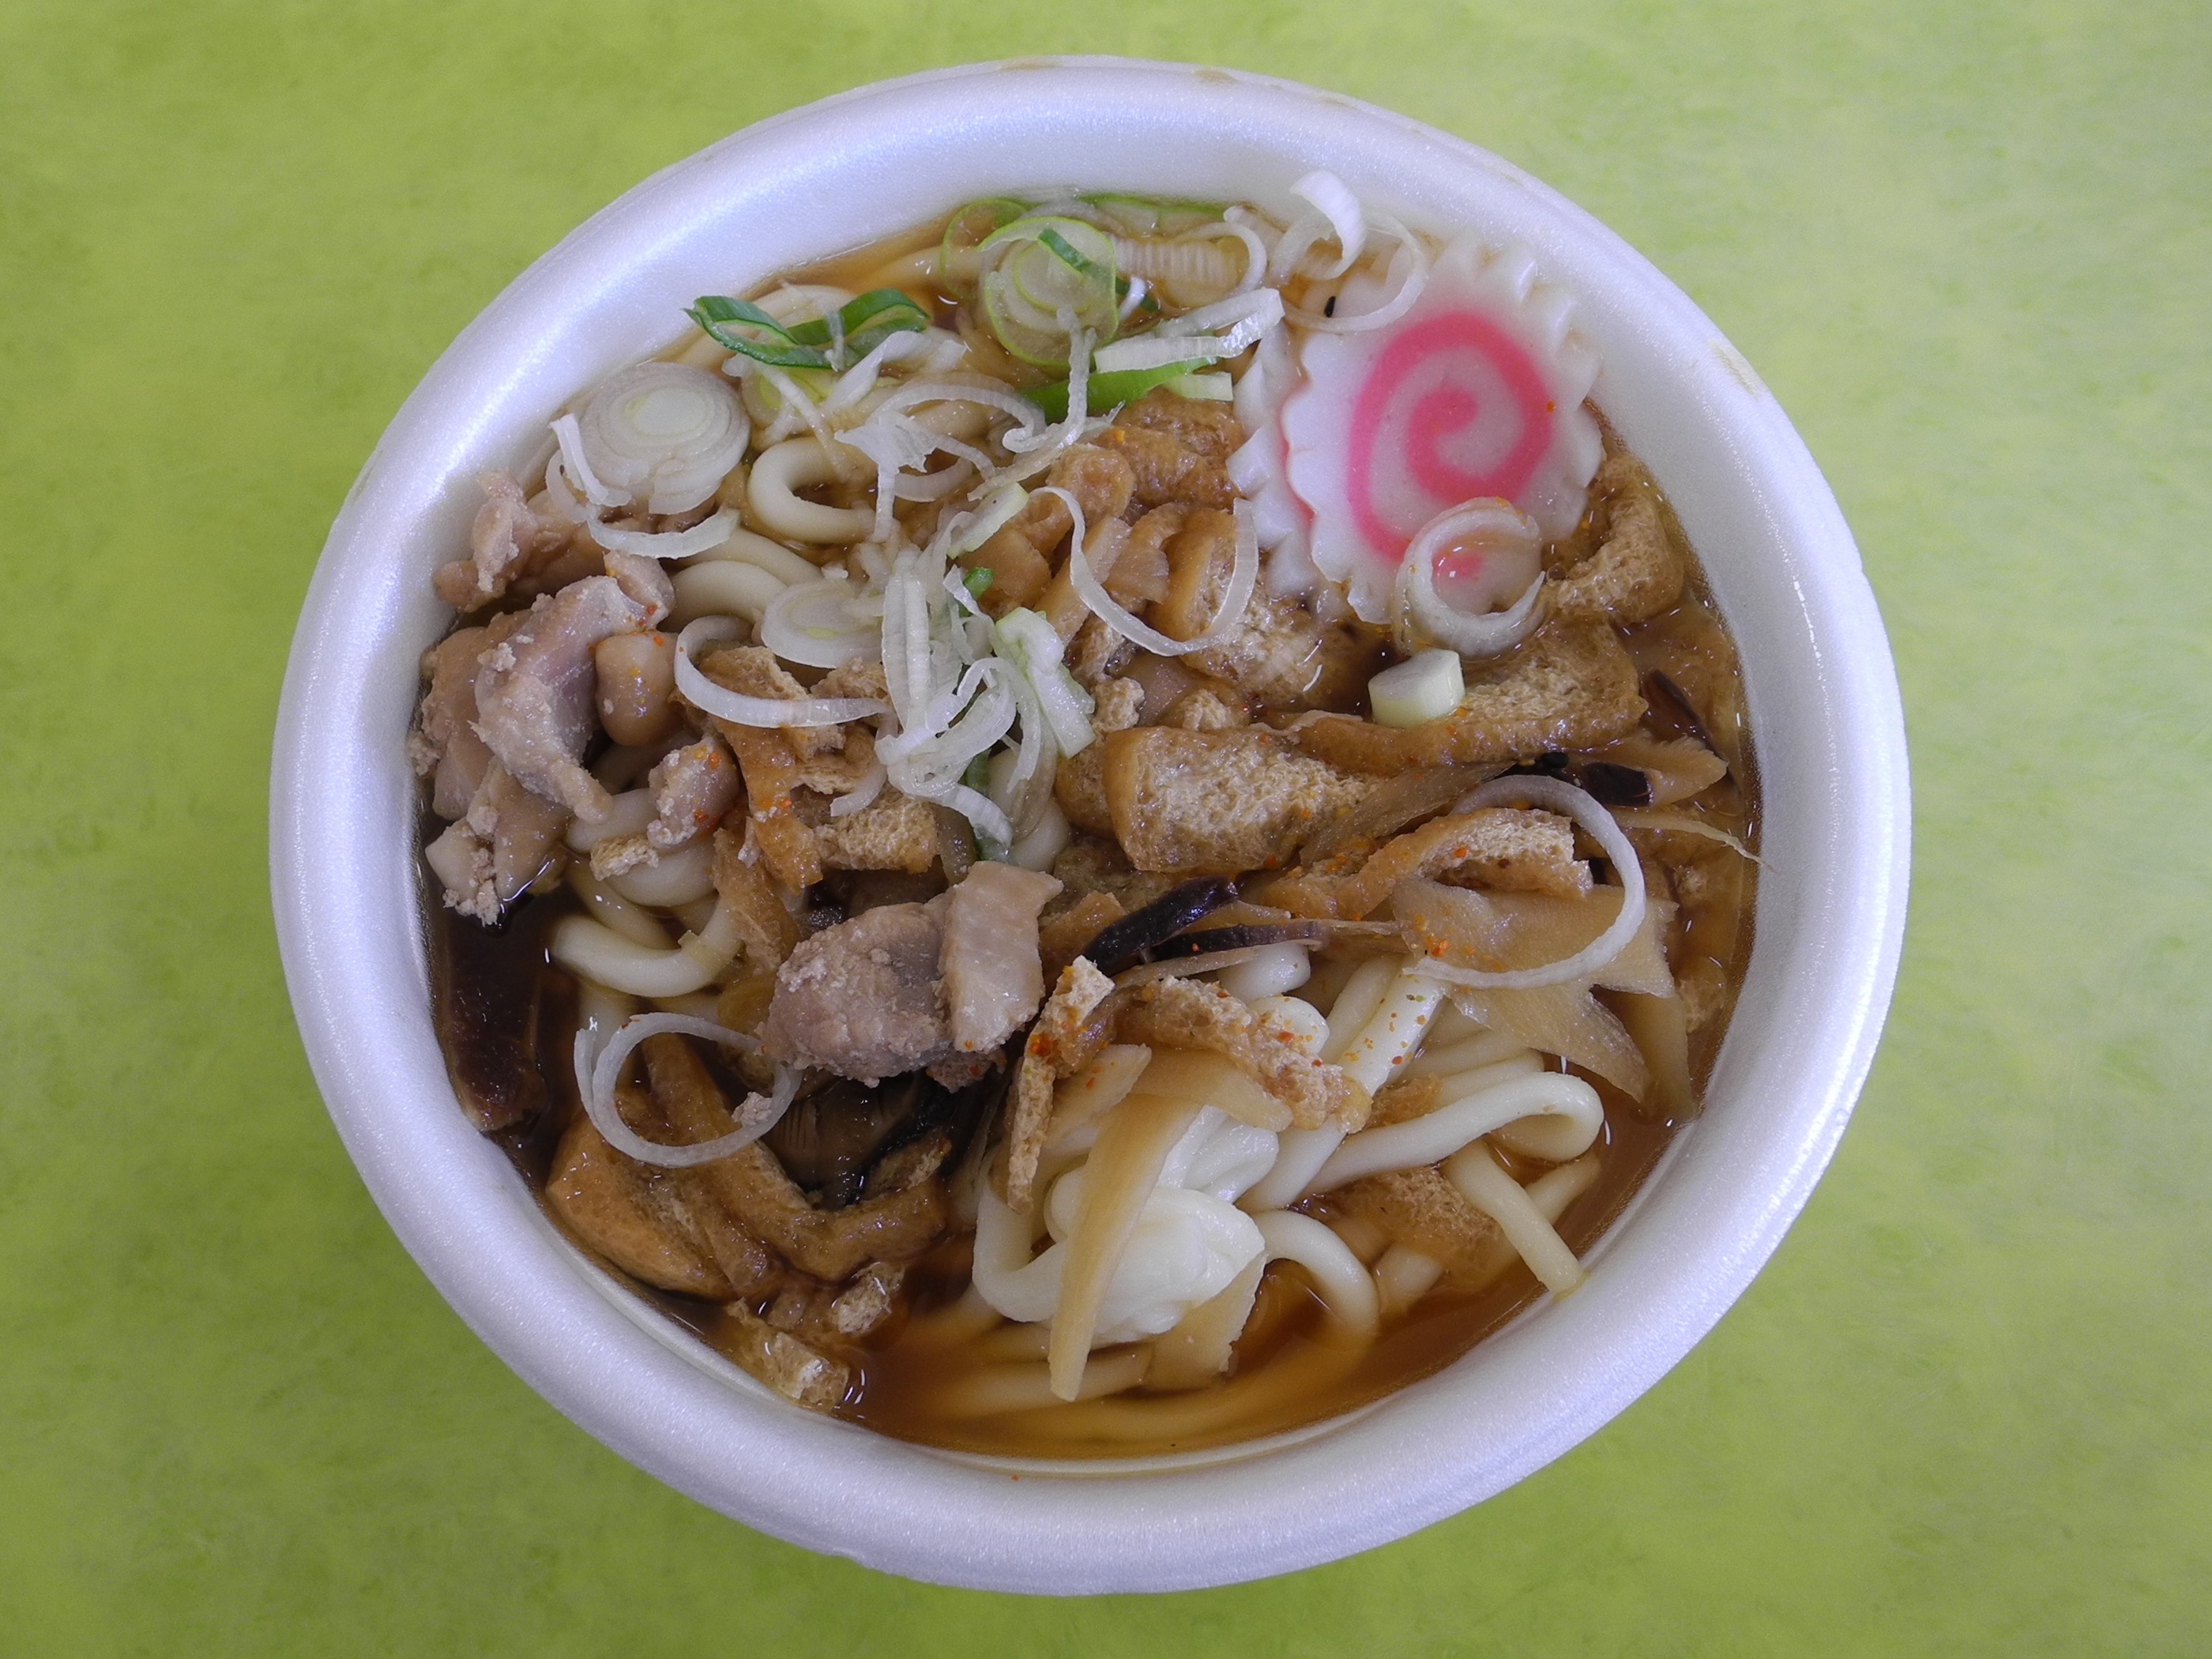
bowl, dish, food, cuisine, soup, noodle, asian food, styrofoam, soba, udon, laksa, chinese noodles, chow mein, yakisoba, noodle soup, yaki udon, bakmi